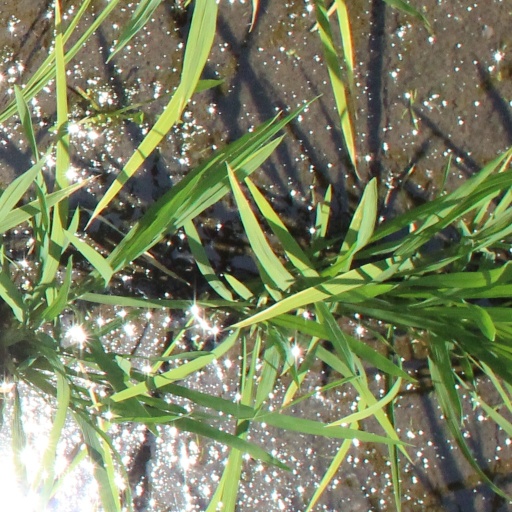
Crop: rice